Vålerenga Line

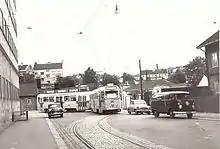
SM53 tram in Strømsveien in 1962

Plans for a suburban light rail into the neighboring municipality of Aker were launched in 1917. It materialized in the Østensjø, for which construction commenced in February 1922. The line was built was an extension of the Vålerenga Line. However, it was built by Akersbanerne and KSS. The first part of the line, from Etterstad to Bryn, was opened on 18 December 1923. Initially it was served by that Line 17 was rerouted to serve the Vålerenga Line, and every other service ran all the way to Bryn. As part of the opening the tracks were from 18 February 1923 rearranged so that northeast-bound trains ran through Vålerengagata and in the other direction through Strømsveien.